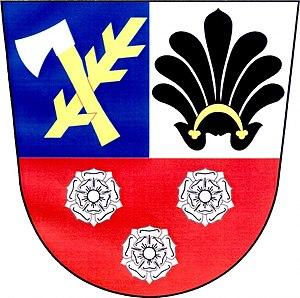
Starý Petřín est une commune du district de Znojmo, dans la région de Moravie-du-Sud, en République tchèque. Sa population s'élevait à 229 habitants en 2019.